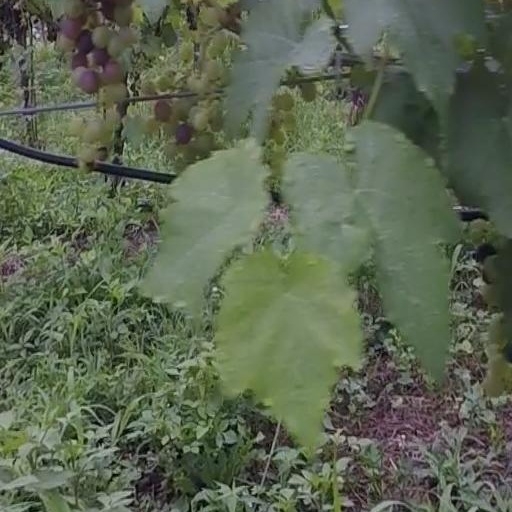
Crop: grape